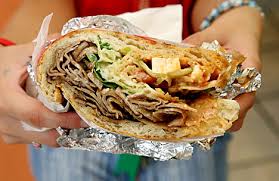
Yemek: kebap